3rd Middlesex Artillery Volunteers

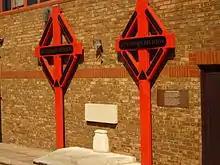
The two wooden memorial crosses originally erected at High Wood and Eaucourt l'Abbaye by 47th (2nd London) Division in 1916, now at Connaought House in Camberwell.

On 20 April 1/V London Bde was joined by 34th Bty, a pre-war Regular unit from XXXVIII Bde in 6th Division. On 14 May 1916 the divisional artillery was redesignated, and 1/V London Bde became CCXXXV (or 235) Brigade with the batteries labelled A, B and C (VI, VII and VIII London Bdes became CCXXXVI, CCXXXVII and CCXXXVIII Bdes respectively). It also exchanged 34th Bty for B (Howitzer) Bty from CLXXVI (Leicestershire) Howitzer Brigade in 34th Division; this New Army battery had been serving with VIIII London Brigade since April. It was equipped with four 4.5-inch howitzers and became D (H)/CCXXXV Bty. At the same time the brigade ammunition columns were abolished and incorporated into the divisional ammunition column (DAC).